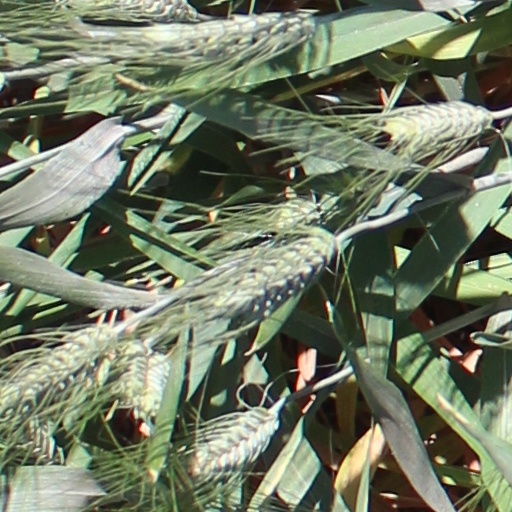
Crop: wheat